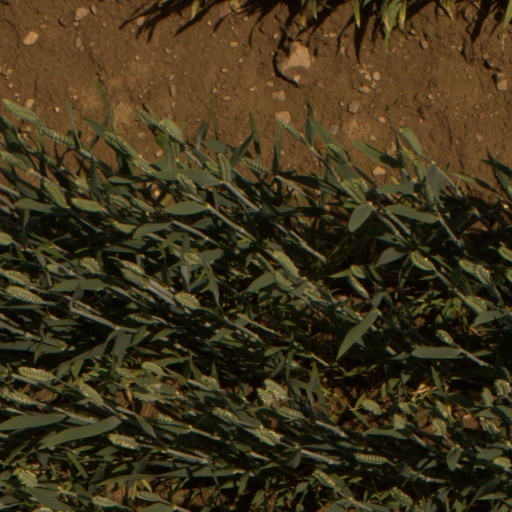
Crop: wheat